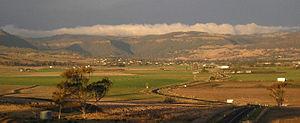
Killarney est un village situé dans le sud-est du Queensland à 178 km par la route au sud-ouest de Brisbane. La ville est située à 8 km de la frontière avec la Nouvelle-Galles du Sud.